Vehicle registration plates of Tuvalu

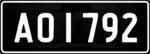
Regular legal standard number plate from Tuvalu.

Tuvalu requires its residents to register their motor vehicles and display vehicle registration plates. Current plates are Australian standard , colored white on black. It is the duty of the owner to get the license plate made.